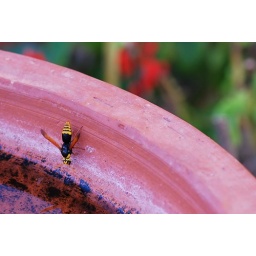
Another wasp coming in to drink at the bird bath after a hot day. ~25mm